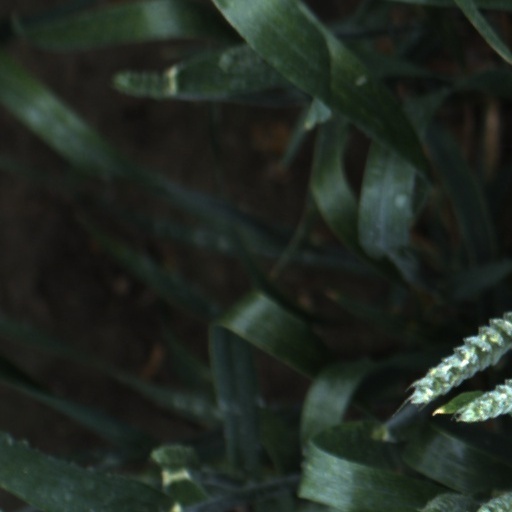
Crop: wheat